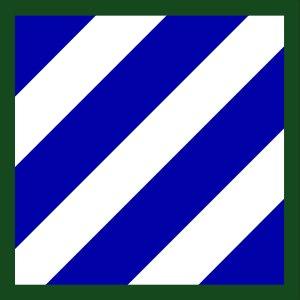
La poche de Colmar était l'emplacement d'une bataille de trois semaines pendant la Seconde Guerre mondiale qui opposa la Première Armée française et le XXIᵉ corps U.S. à la XIXᵉ Armée de l'occupant allemand durant la bataille d'Alsace. Les combats eurent lieu du 20 janvier au 9 février 1945 dans des conditions extrêmement difficiles liées à l'hiver, particulièrement rigoureux cette année-là, et au terrain qui n'offrait pratiquement aucune couverture naturelle aux Alliés.